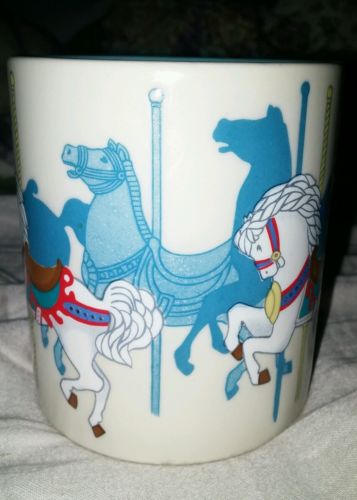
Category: mug